Sediment (wine)

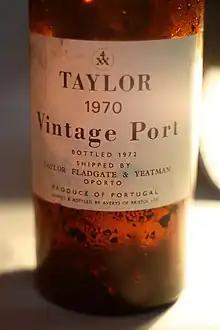
Sediment in a bottle of vintage port wine.

Sediment is the solid material that settles to the bottom of any wine container, such as a bottle, vat, tank, cask, or barrel. Sediment is a highly heterogeneous mixture which at the start of wine-making consists of primarily dead yeast cells (lees) the insoluble fragments of grape pulp and skin, and the seeds that settle out of new wine. At subsequent stages, it consists of tartrates, and from red wines phenolic polymers as well as any insoluble material added to assist clarification.